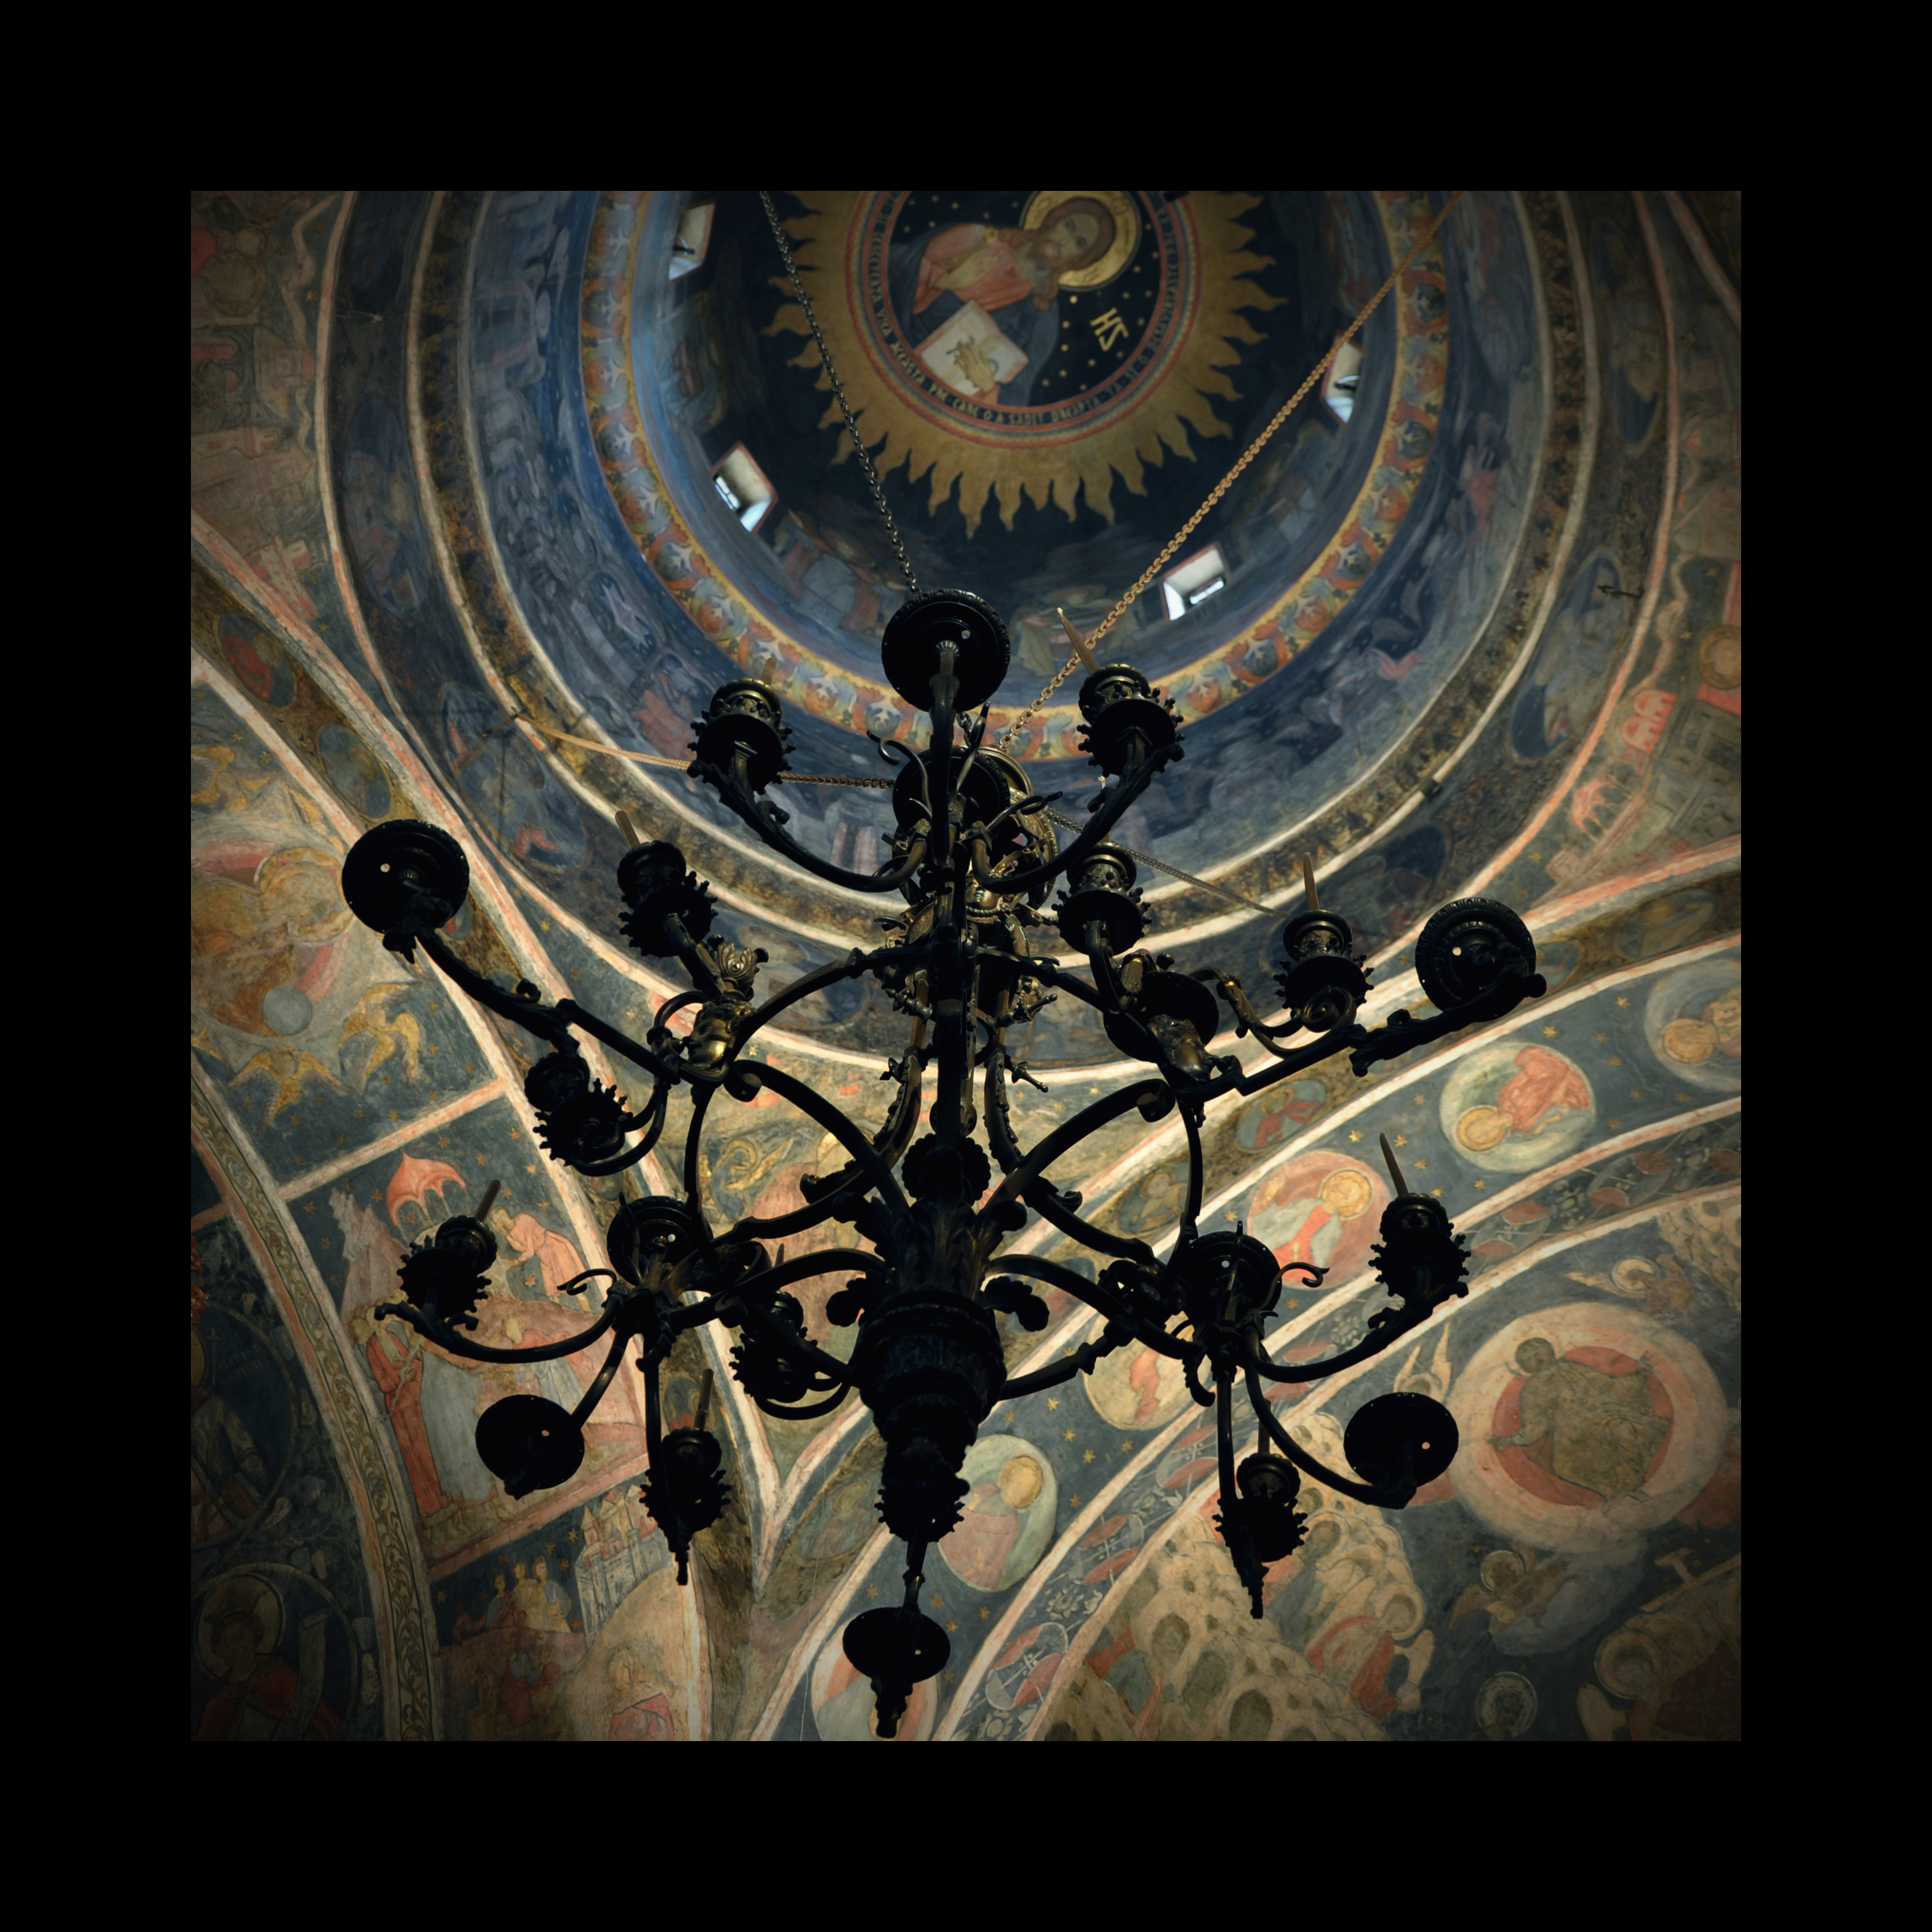
light, architecture, photography, interior, building, photo, europe, religion, darkness, church, nikon, christian, lighting, circle, photos, religious, de, monastery, symmetry, churches, light fixture, fotografie, christianity, romana, orthodox, eastern, fresco, icon, romania, icons, bucharest, convent, screenshot, d90, bor, biserica, arhitectura, orthodoxy, lumina, romanian, ortodoxa, ortodox, fresca, frescoes, manastirea, manastire, ortodoxia, ortodoxie, ecclesiastical, bisericeasc, cladire, edificiu, bucuresti, centrulvechi, lipscani, stavro, stavropoleos, brancovenesc, 1724, modern art, eik n, cre tinism, cre tin, fractal art